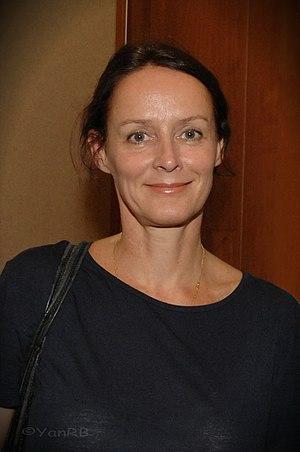
photo de Claude Perron prise pendant le fifigro 2015
Claude Perron, née le 23 janvier 1966 à Nantes, est une actrice française.